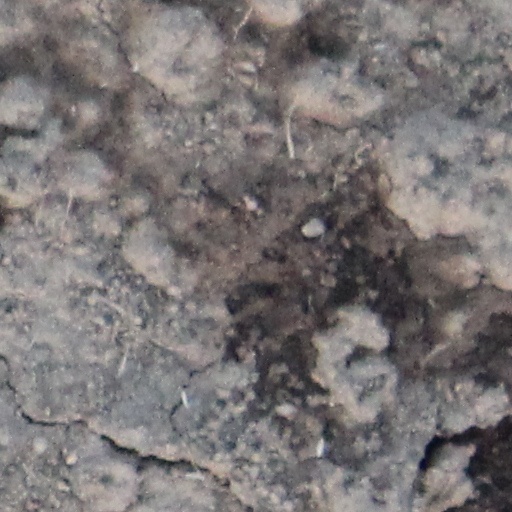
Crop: wheat